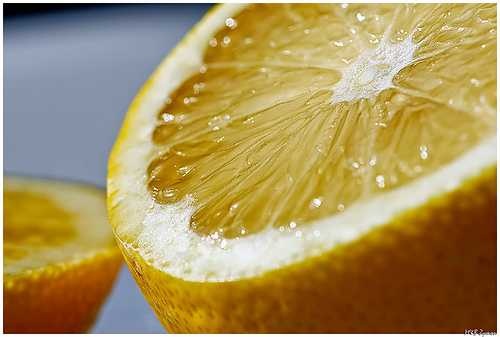
Label: Lemon